Honda VT250

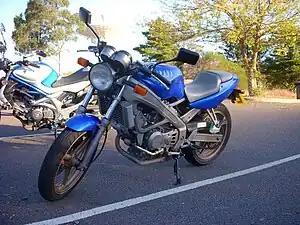
Honda VT250 Spada

The VT250 or Spada MC20 is a Honda motorcycle built between late 1988 and the end of 1989.